Public and private screening

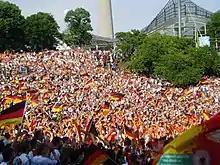
Fans at the 2006 FIFA World Cup at the Olympiapark, Munich

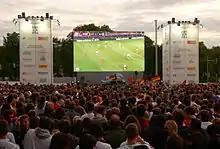
Screening of UEFA Euro 2012 in Hannover

Live public screenings of association football matches, called "", became especially popular at the 2006 FIFA World Cup in Germany.